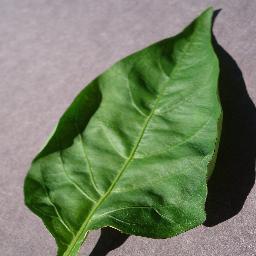
Label: Pepper,_bell___healthy